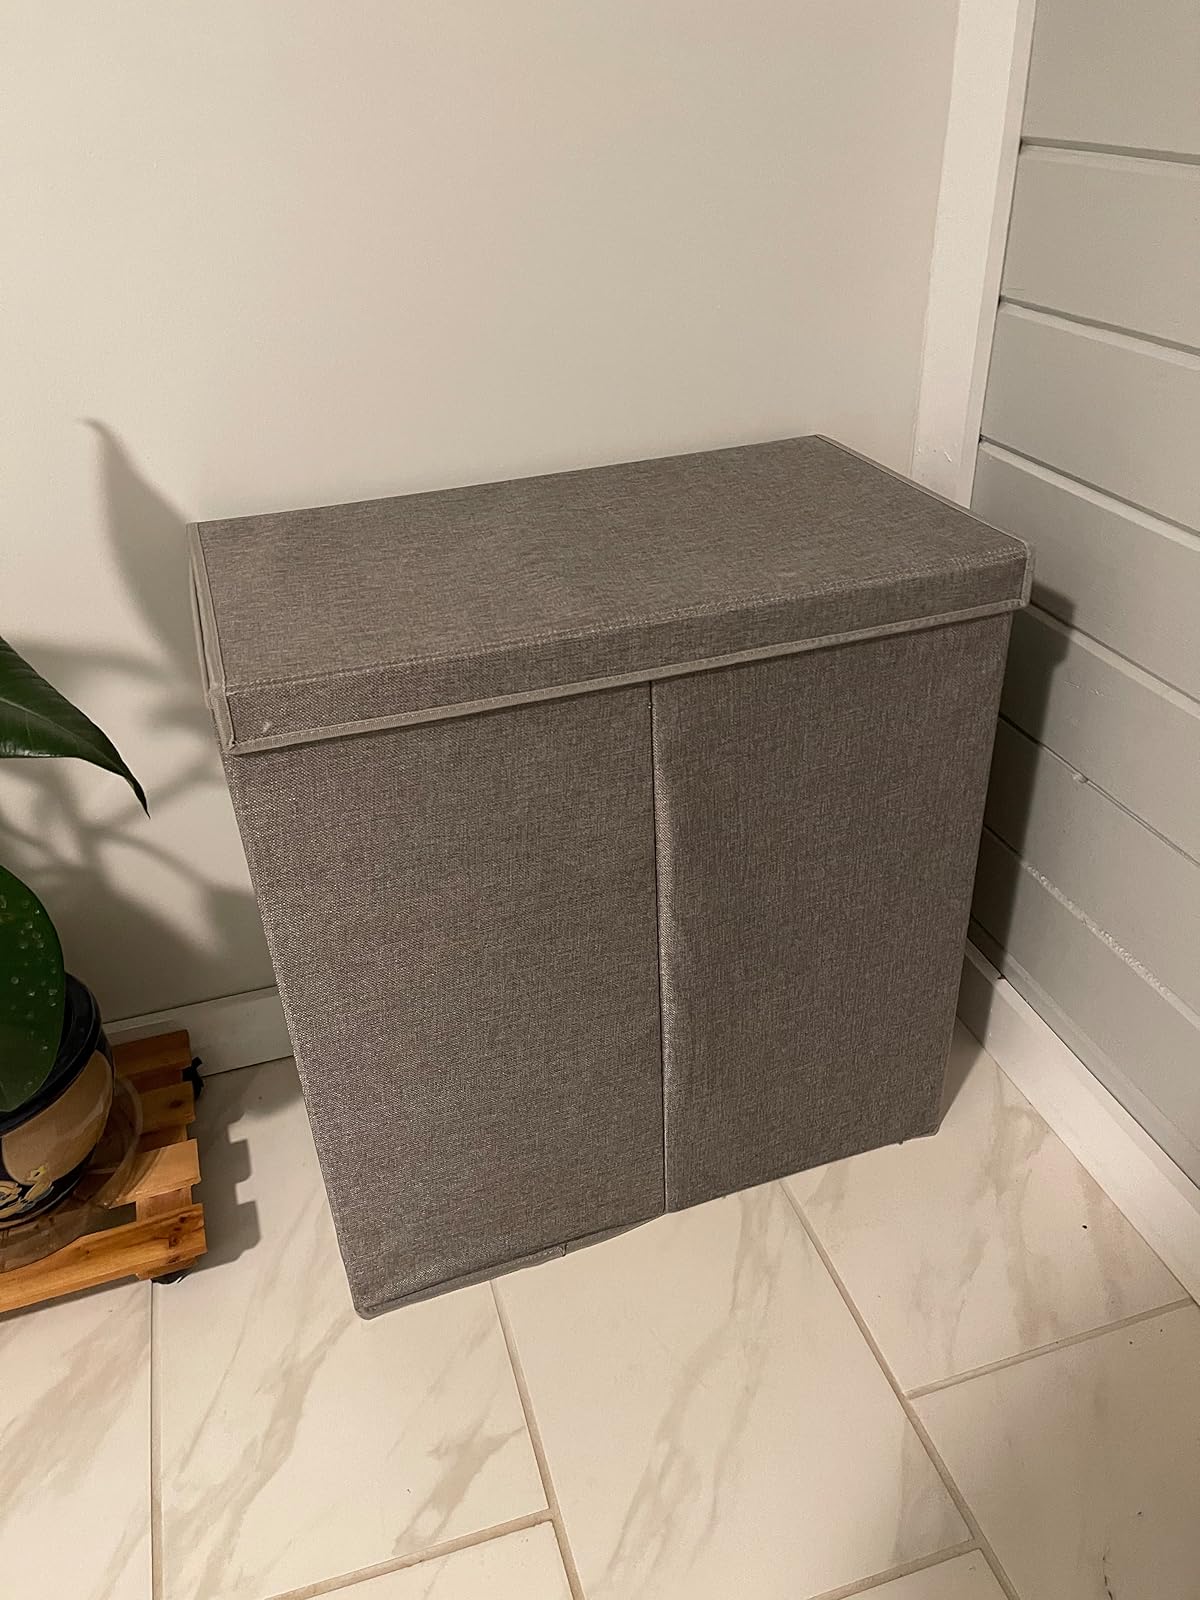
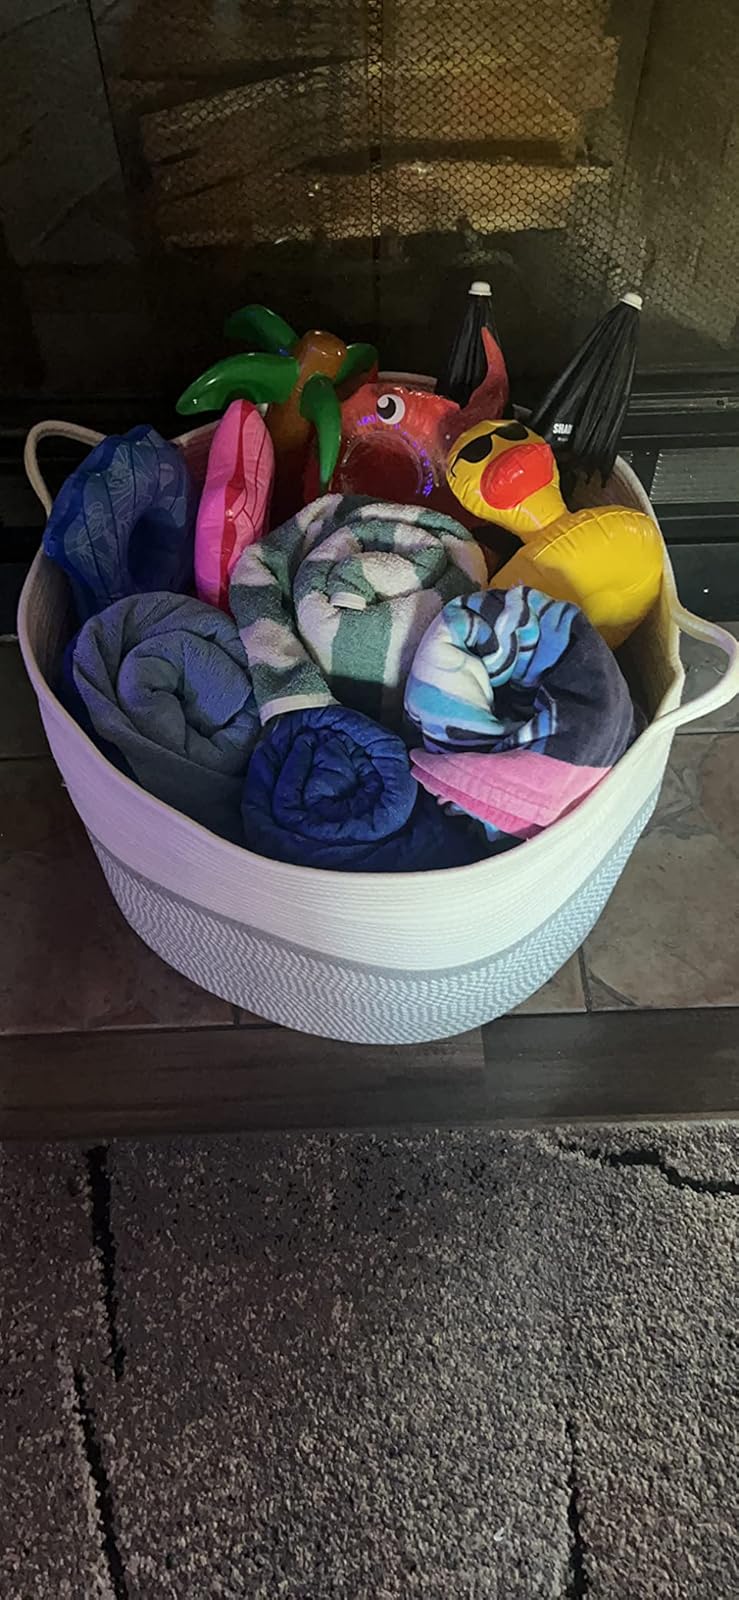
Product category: items_hamper
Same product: no